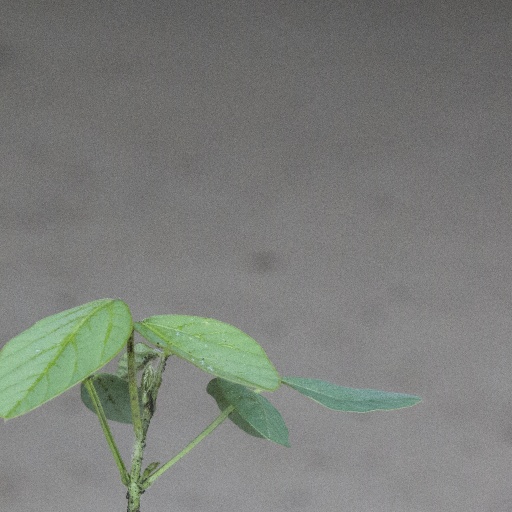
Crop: soybean